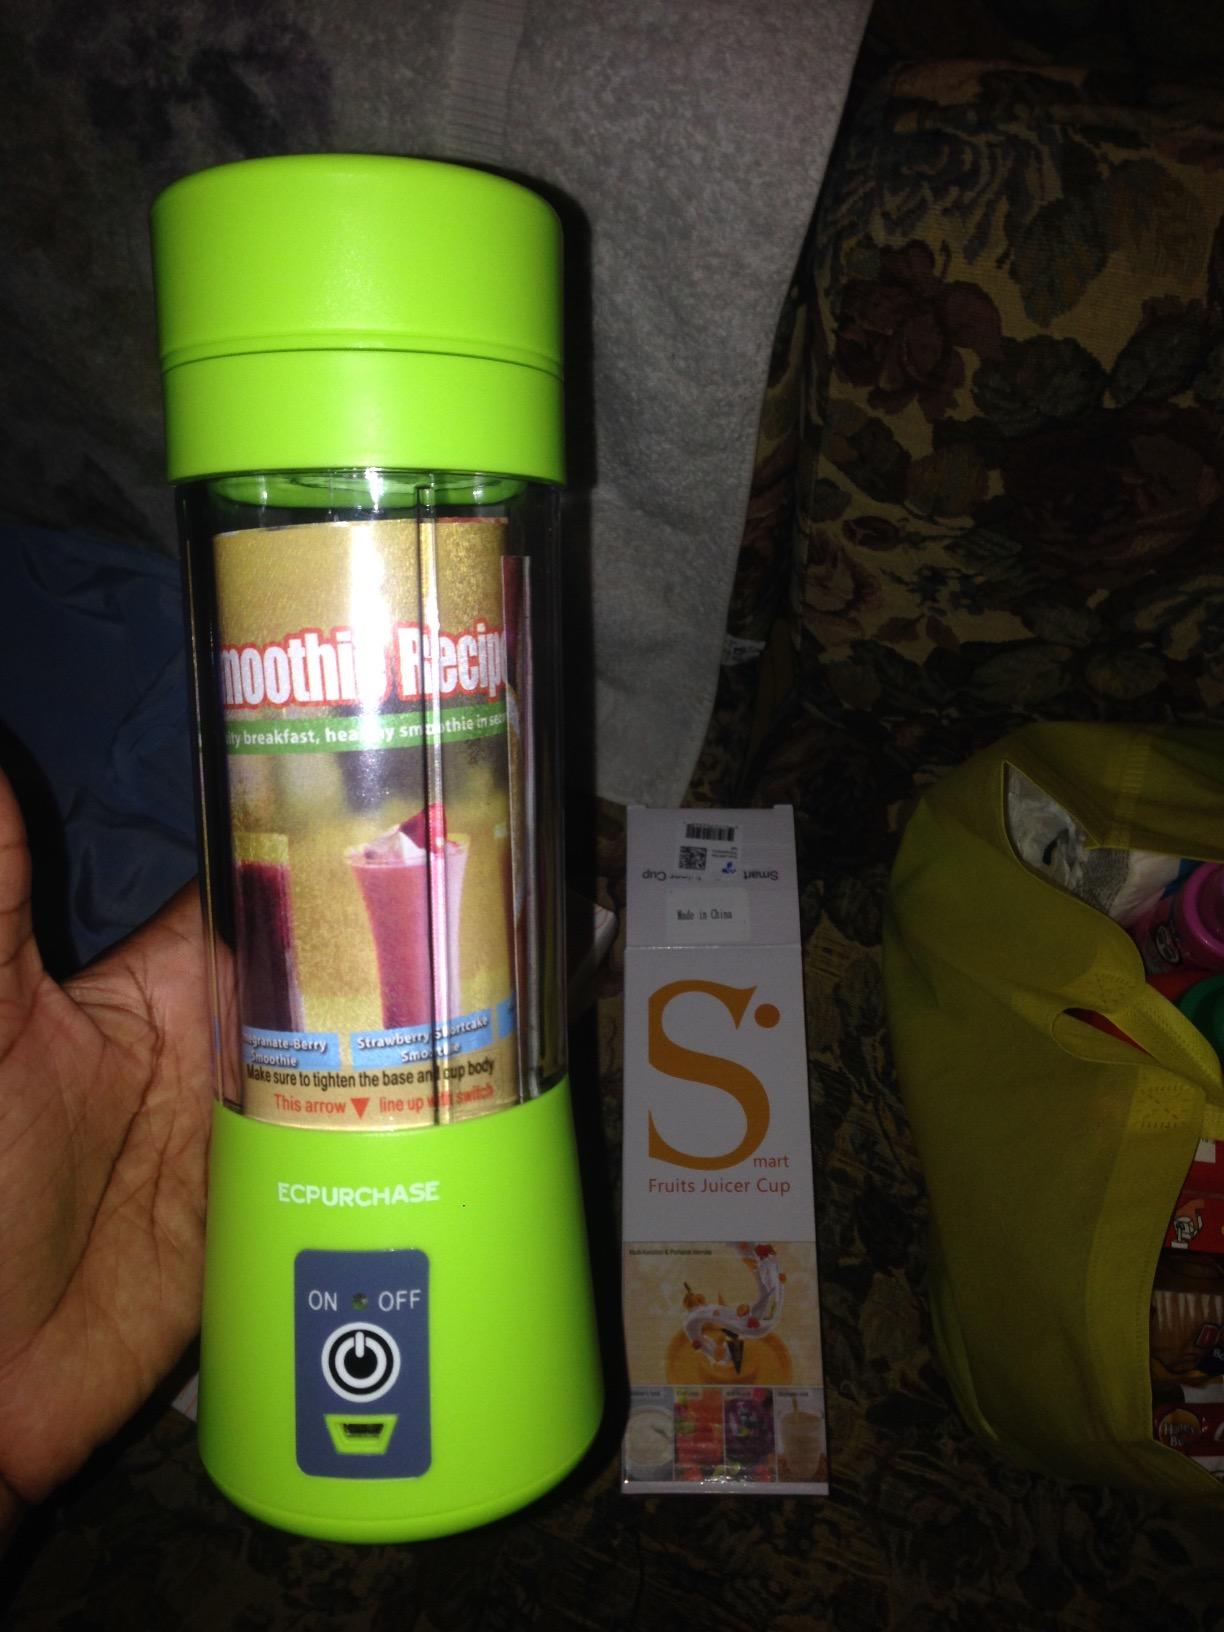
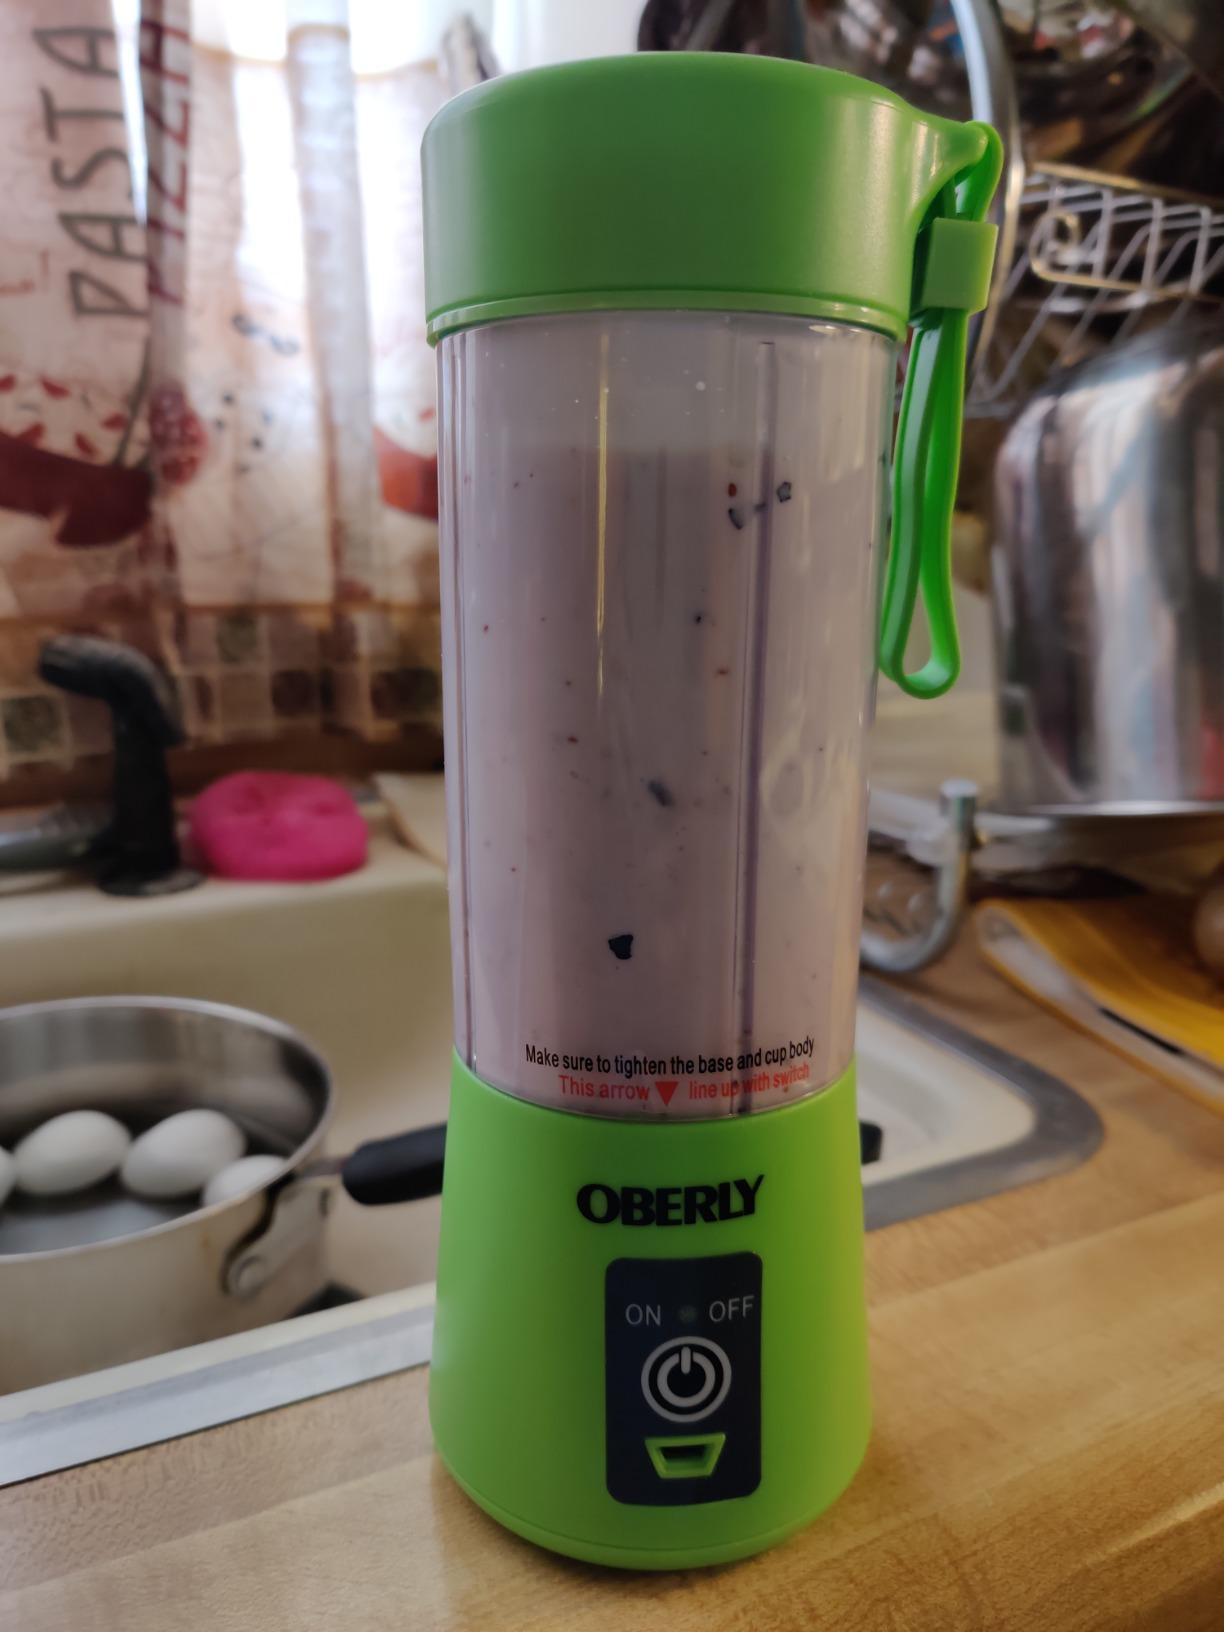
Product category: items_blender
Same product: no